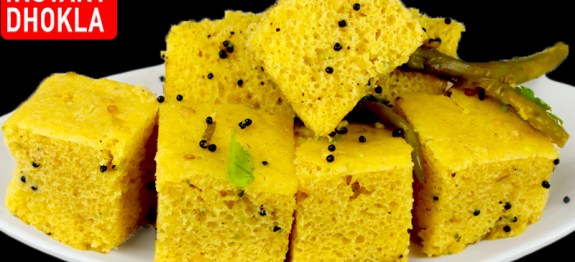
Dish: dhokla